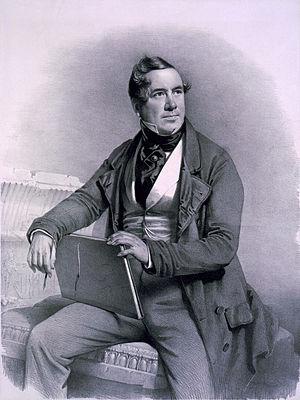
Portrait de David Roberts
David Roberts, né le 24 octobre 1796 à Stockbridge dans la banlieue d'Édimbourg et mort le 25 novembre 1864 à Londres, est un peintre écossais connu pour ses aquarelles représentant la vie au Moyen-Orient avec les scènes de village et les monuments. L'ensemble de ses 248 lithographies sont regroupées en six volumes, dont les trois premiers décrivent l'Égypte et la Nubie.